House of Astiruwa

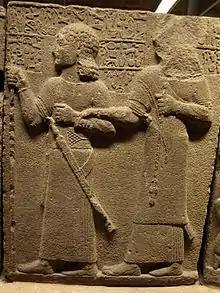
The regent Yariri (r.) and his successor Kamani (l.), the son of Astiruwa, on a relief from Carchemish

Yariri was the next known ruler of the House of Astiruwa. He bore the titles of ruler and prince and reigned in the early to mid 8th century BC, probably around 790 BC. Appointed as a regent for the underage children of his deceased lord Astiruwa, Yariri had apparently also held an earlier important position, possibly as the king's vizier or at least as close confidant and advisor to the king.